Grilling

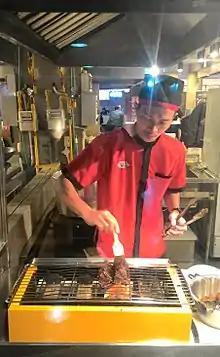
Grilling "konro bakar", spicy beef ribs.

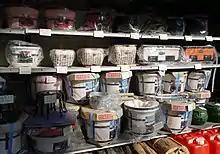
Japanese traditional portable charcoal grill ""Shichirin""

In Japanese cities, yakitori carts, restaurants, or shops can be found. These contain charcoal-fired grills and marinated grilled meat on a stick. Yakiniku is a type of food where meat and vegetables are grilled directly over small charcoal or gas grills at high temperatures. This style of cooking has become popular throughout Asia.